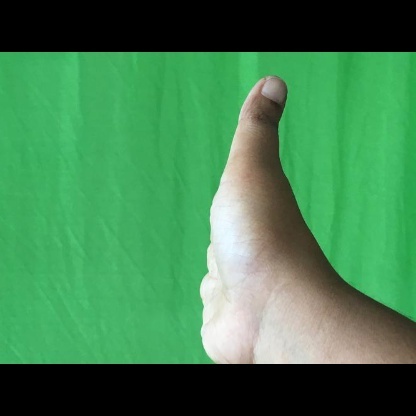
Mudra: Ardhachandran